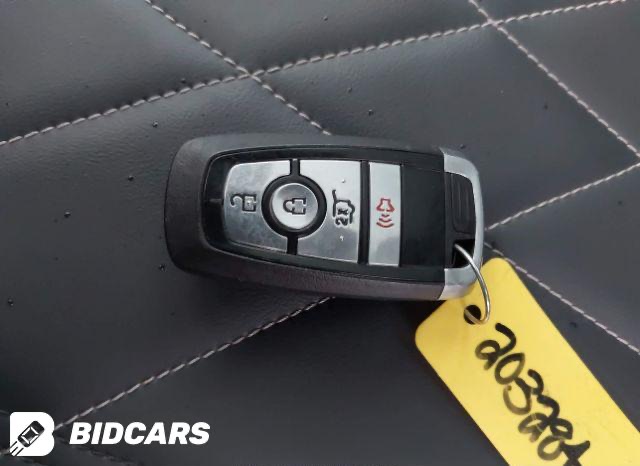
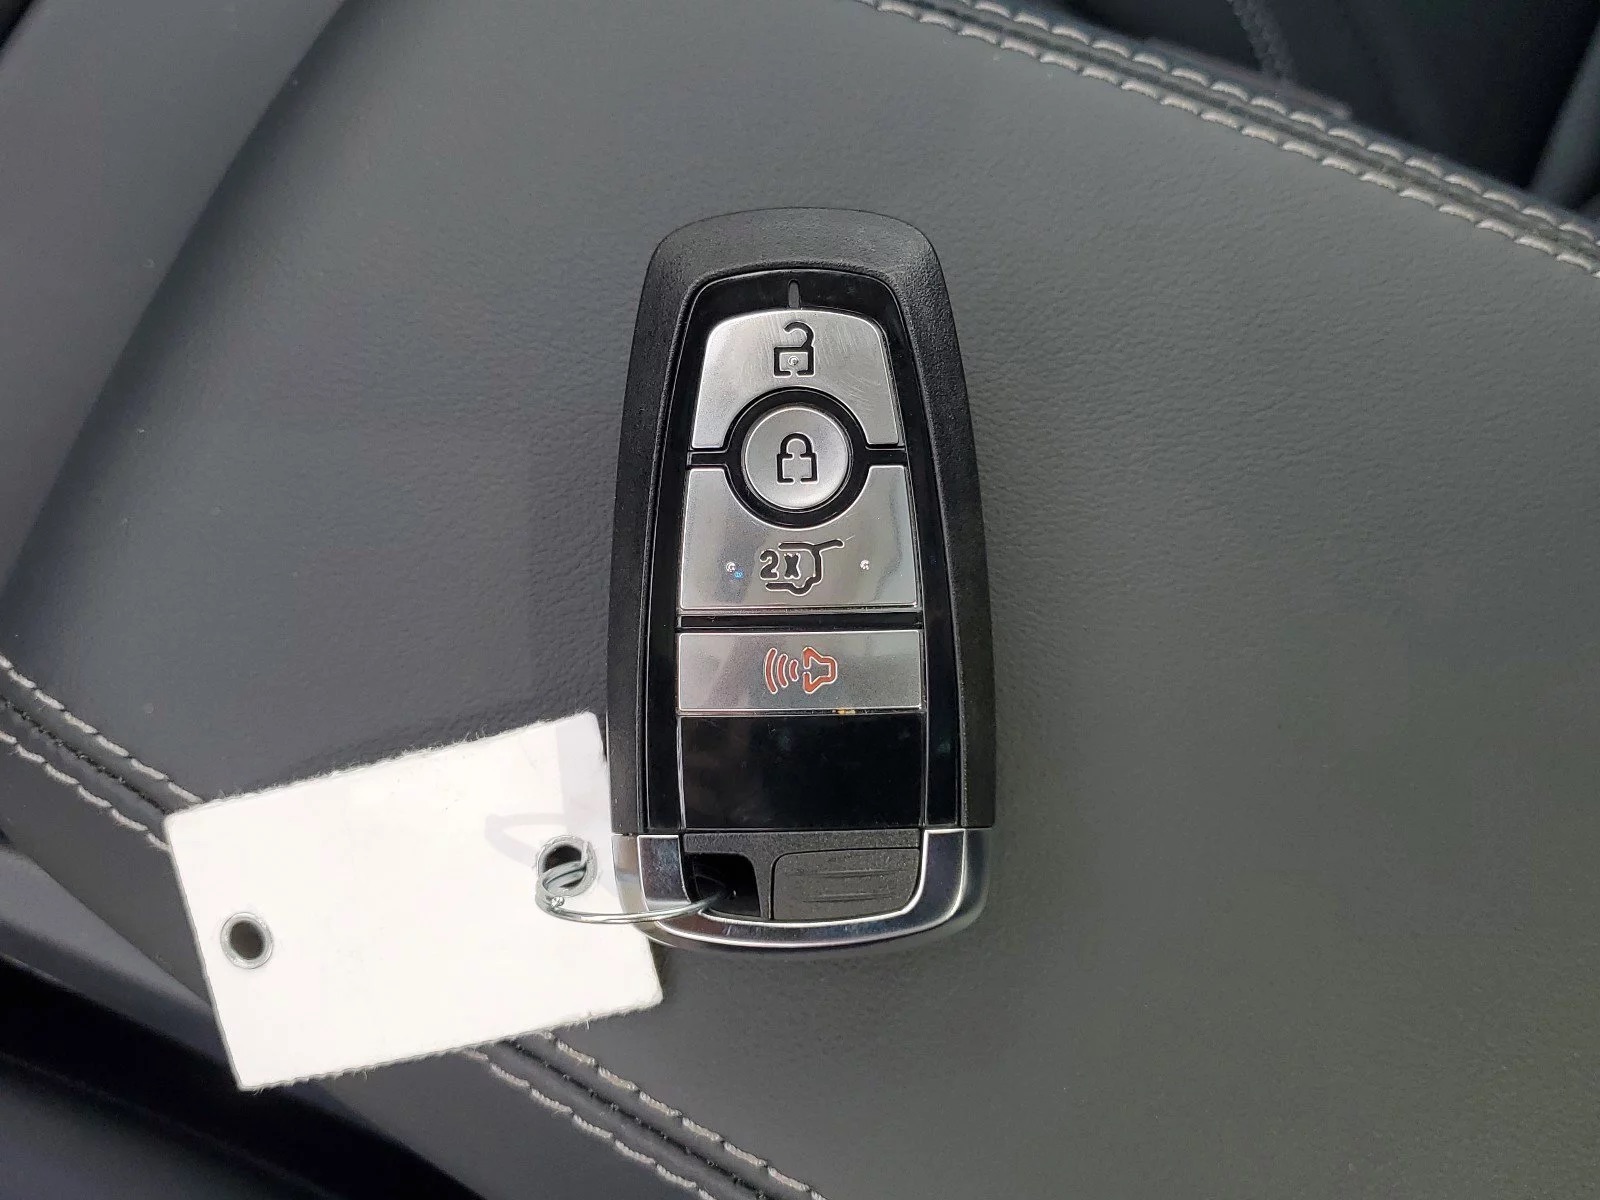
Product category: misc
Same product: yes